Portsmouth

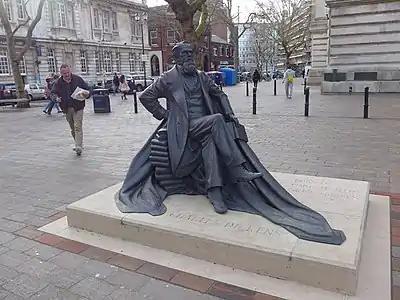
This statue to Charles Dickens in Portsmouth is one of only three statues to the historic writer in the world. Dickens wrote in his will that he did not want such statues built in his honour.

Ten per cent of Portsmouth's workforce is employed at Portsmouth Naval Dockyard, which is linked to the city's biggest industry, defence; the headquarters of BAE Systems Surface Ships is in the city. BAE's Portsmouth shipyard received construction work on the two new s. A £100 million contract was signed to develop needed facilities for the vessels. However defence shipbuilding was ended in the city in favour of Glasgow during the 2014 Scottish Independence referendum. The Government was accused of making the decision to keep the more antiquated Glasgow shipyard over Portsmouth for political reasons as part of the pro union campaign. Ministers at the time did state shipbuilding would return to the city if Scotland left the UK. A minister for Portsmouth was established to help deal with the economic fallout of the decision.